New York Air National Guard

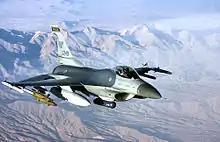
F-16C from the 138th Fighter Squadron flying over Afghanistan, November 29, 2003.

On 24 May 1946, the United States Army Air Forces, in response to dramatic postwar military budget cuts imposed by President Harry S. Truman, allocated inactive unit designations to the National Guard Bureau for the formation of an Air Force National Guard. These unit designations were allotted and transferred to various State National Guard bureaus to provide them unit designations to re-establish them as Air National Guard units.